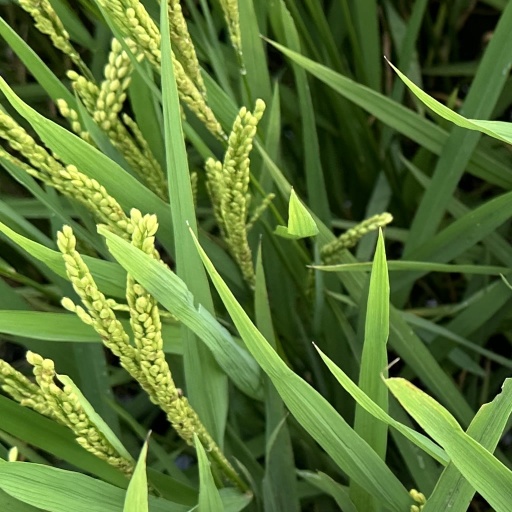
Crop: rice